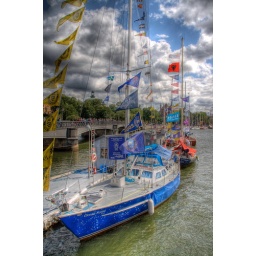
This is a boat from the race . &amp;quot;Tall ship race&amp;quot; when they was visiting Stockholm under a weekend.